The Black Archer

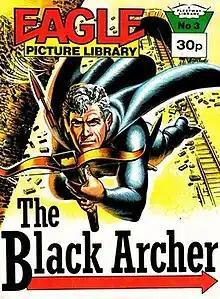
The Black Archer on the cover of "Eagle Picture Library" #3

The Black Archer is a British Silver Age comic book costumed adventurer who debuted in 2 July 1966 edition of "Tiger".